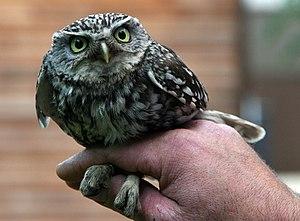
La Chevêche d'Athéna, ou Chouette chevêche, est une espèce d'oiseaux de la famille des strigidés de petite taille à l'aspect trapu. C'est le plus diurne des strigidés, malgré son nom latin. Dans l'Antiquité grecque, elle était l'attribut d'Athéna, déesse de la Sagesse.